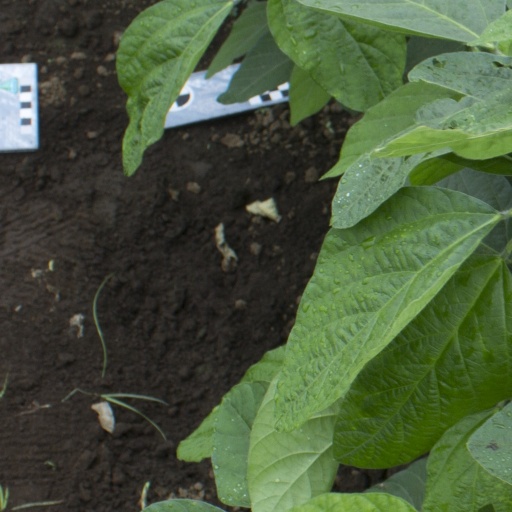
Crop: soybean